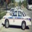
Label: automobile